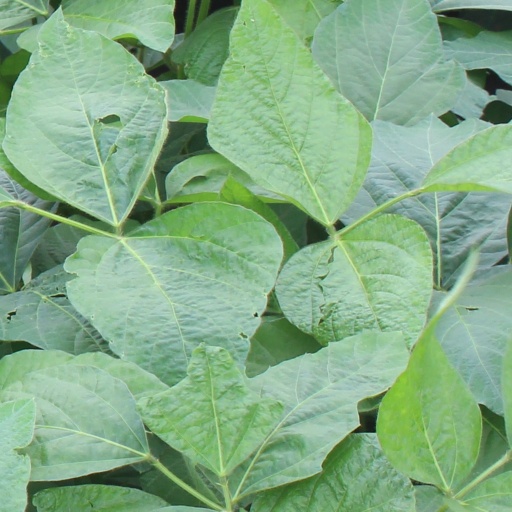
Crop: soybean